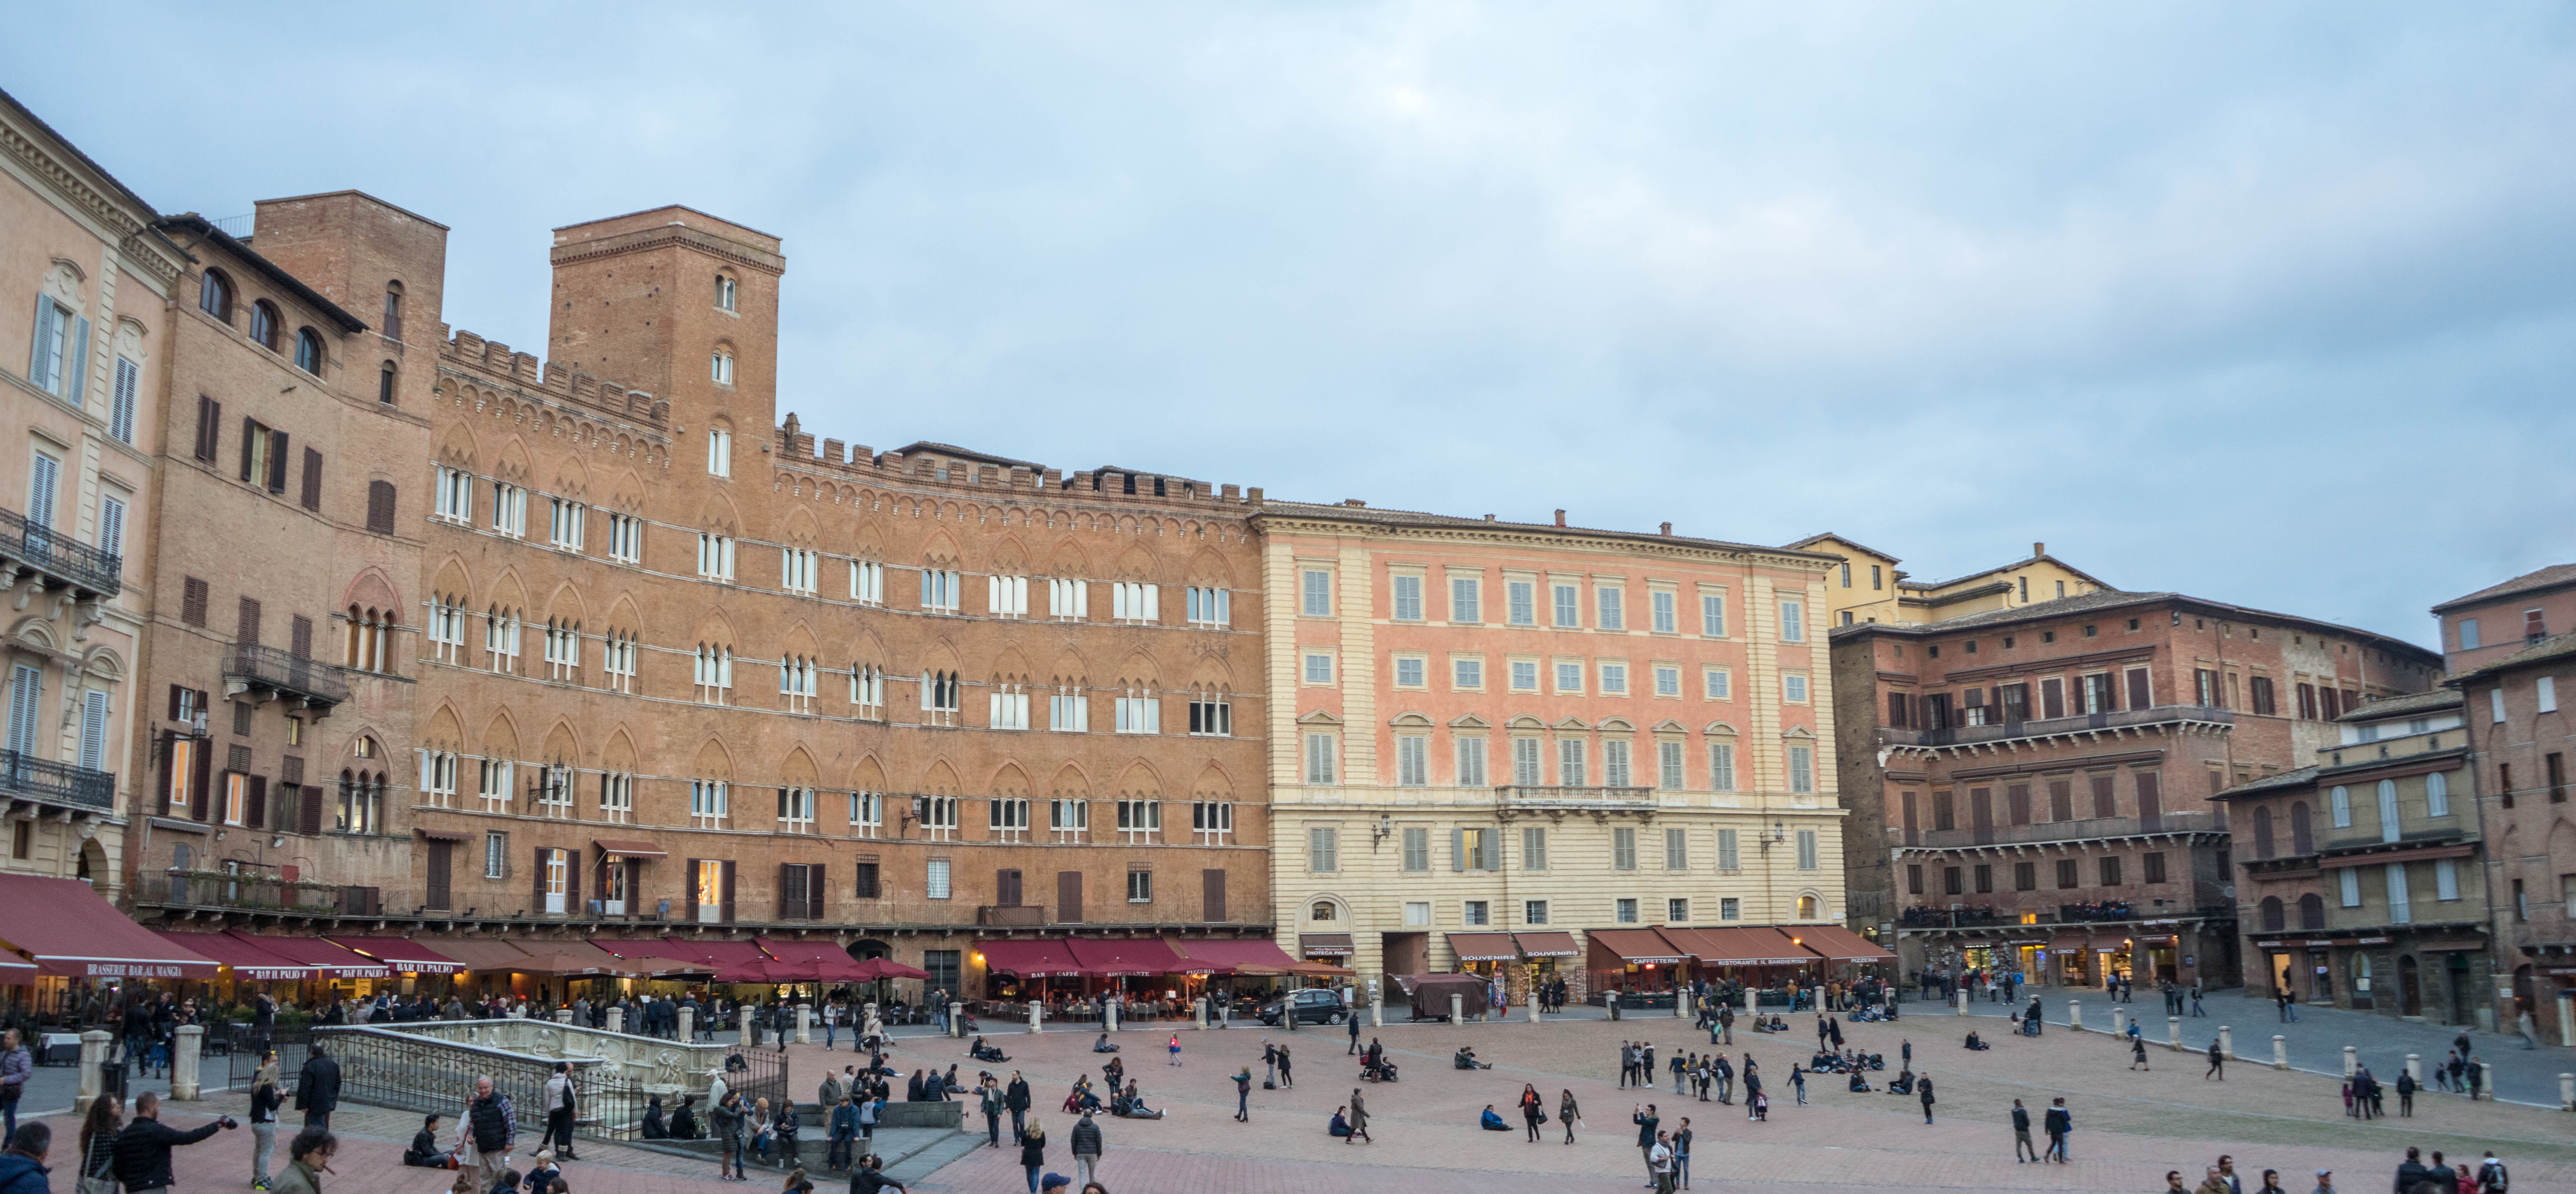
architecture, people, town, building, palace, old, city, cityscape, downtown, travel, europe, plaza, ancient, landmark, italy, tuscany, tourism, waterway, public space, medieval, town square, siena, neighbourhood, city center, human settlement